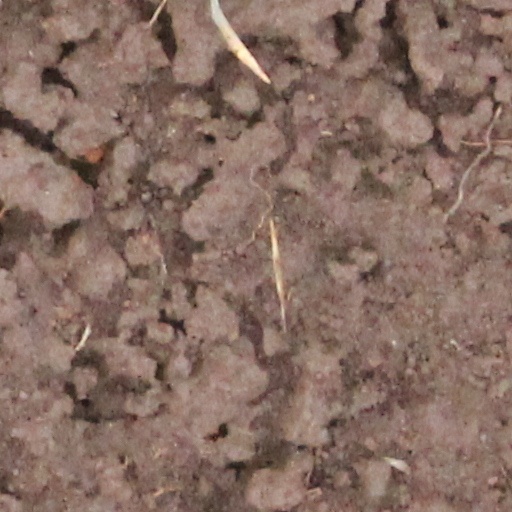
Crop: wheat